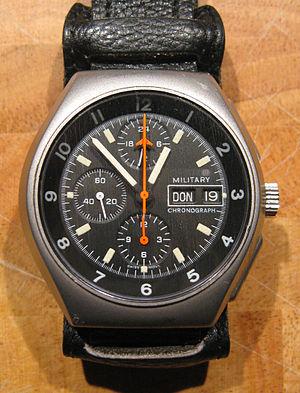
Lemania est une entreprise suisse fondée en 1884 par Alfred Lugrin qui est spécialisée dans la fourniture de mécanismes d'horlogerie. La marque a aujourd'hui été absorbée par Breguet au sein du Swatch Group.